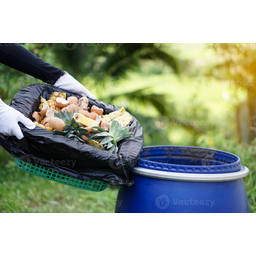
Label: trash